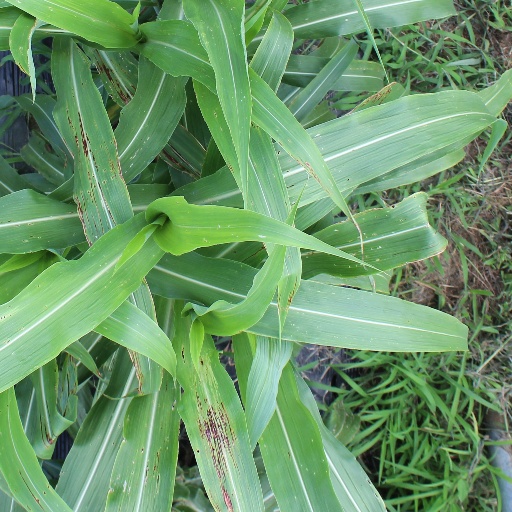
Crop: sorghum